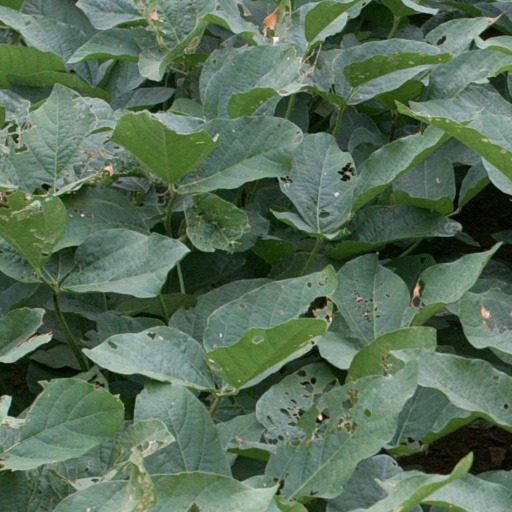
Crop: soybean